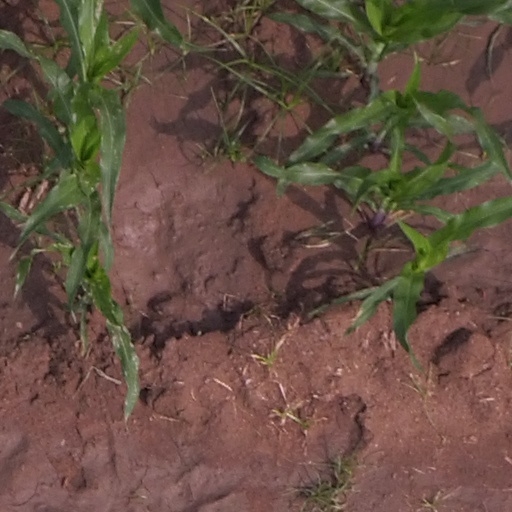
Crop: maize; corn